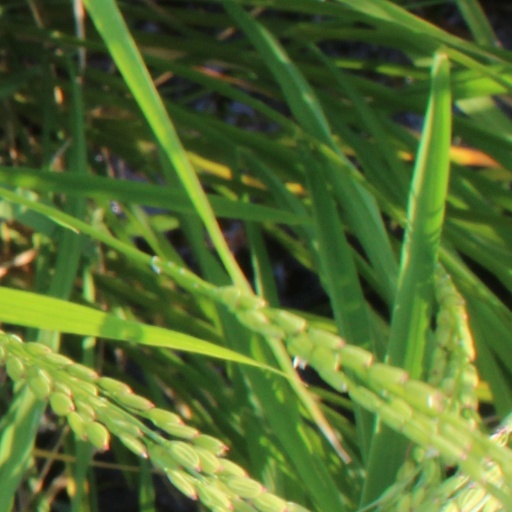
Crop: rice